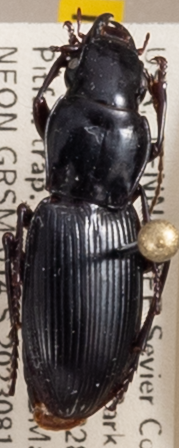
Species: Pterostichus acutipes acutipes
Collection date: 2023-08-15
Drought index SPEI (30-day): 1.282
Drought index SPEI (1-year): -0.156
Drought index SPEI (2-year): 0.594